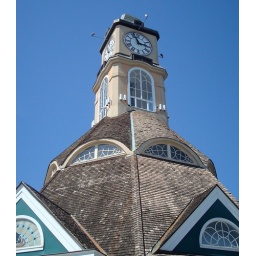
The clock tower of the Christmas Tree shop in the Shrewsbury Village Shopping Center of Shrewsbury, Massachusetts